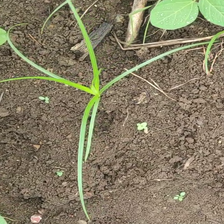
Weed species: Lavhala_(Cyperus_Rotundus)